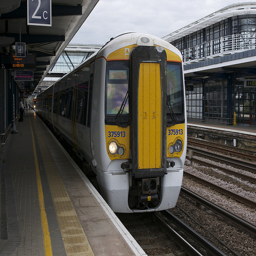
A commuter train on tracks is at a train station with only one of its two lights on
a yellow and white passenger train stopped on the tracks
A commuter train pulling into a train station.
A train is pulled up to the train station.
Yellow and white train pulling into a train station.